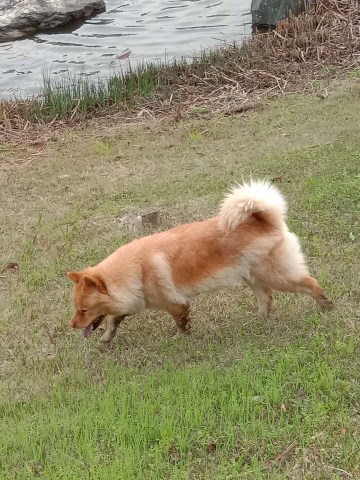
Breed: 1043-n000001-Shiba_Dog